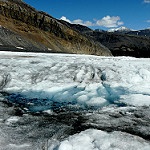
Scene: Outdoor